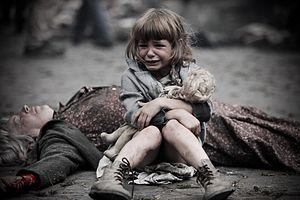
La Bataille de Brest-Litovsk, est un film biélorusse et russe réalisé par Alexandre Kott, sorti le 22 juin 2010 simultanément à Brest et à Moscou au Festival international du film de Moscou. Il évoque la bataille de la forteresse de Brest en 1941 entre les troupes russes et allemandes, deux ans après la première bataille de Brest-Litovsk entre les troupes polonaises et allemandes.